Ålhus Church

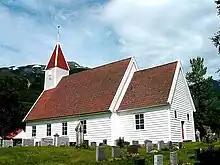
View of the church

Ålhus Church is a parish church of the Church of Norway in Sunnfjord Municipality in Vestland county, Norway. It is located in the village of Ålhus on the northern shore of the lake Jølstravatnet. It is one of two churches for the Ålhus parish which is part of the Sunnfjord prosti (deanery) in the Diocese of Bjørgvin. The white, wooden church was built in a long church style in 1795 by the architect Gunder Gregoriussen Støfringshaug. The church seats about 168 people.